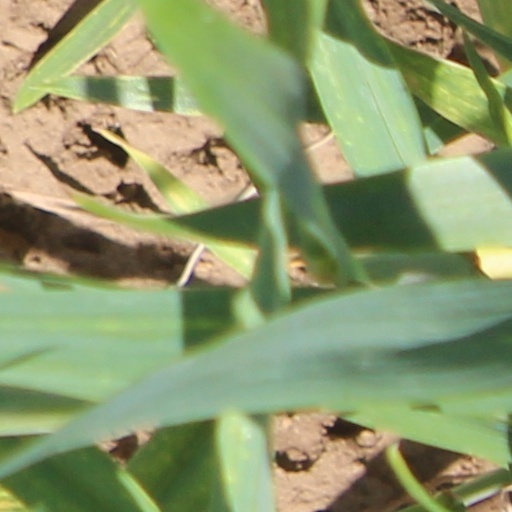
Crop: wheat